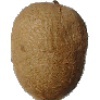
Label: Kiwi 1